Smilodon

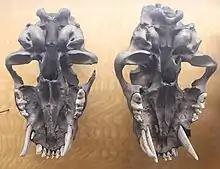
Undersides of "S. fatalis" skulls, showing canine replacement, George C. Page Museum

Many "Smilodon" specimens have been excavated from asphalt seeps that acted as natural carnivore traps. Animals were accidentally trapped in the seeps and became bait for predators that came to scavenge, but these were then trapped themselves. The best-known of such traps are at La Brea in Los Angeles, which have produced over 166,000 "Smilodon fatalis" specimens that form the largest collection in the world. The sediments of the pits there were accumulated 40,000 to 10,000 years ago, in the Late Pleistocene. Though the trapped animals were buried quickly, predators often managed to remove limb bones from them, but they were themselves often trapped and then scavenged by other predators; 90% of the excavated bones belonged to predators.